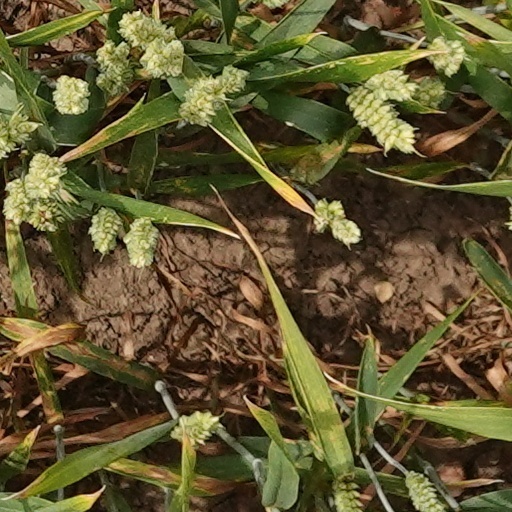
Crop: wheat